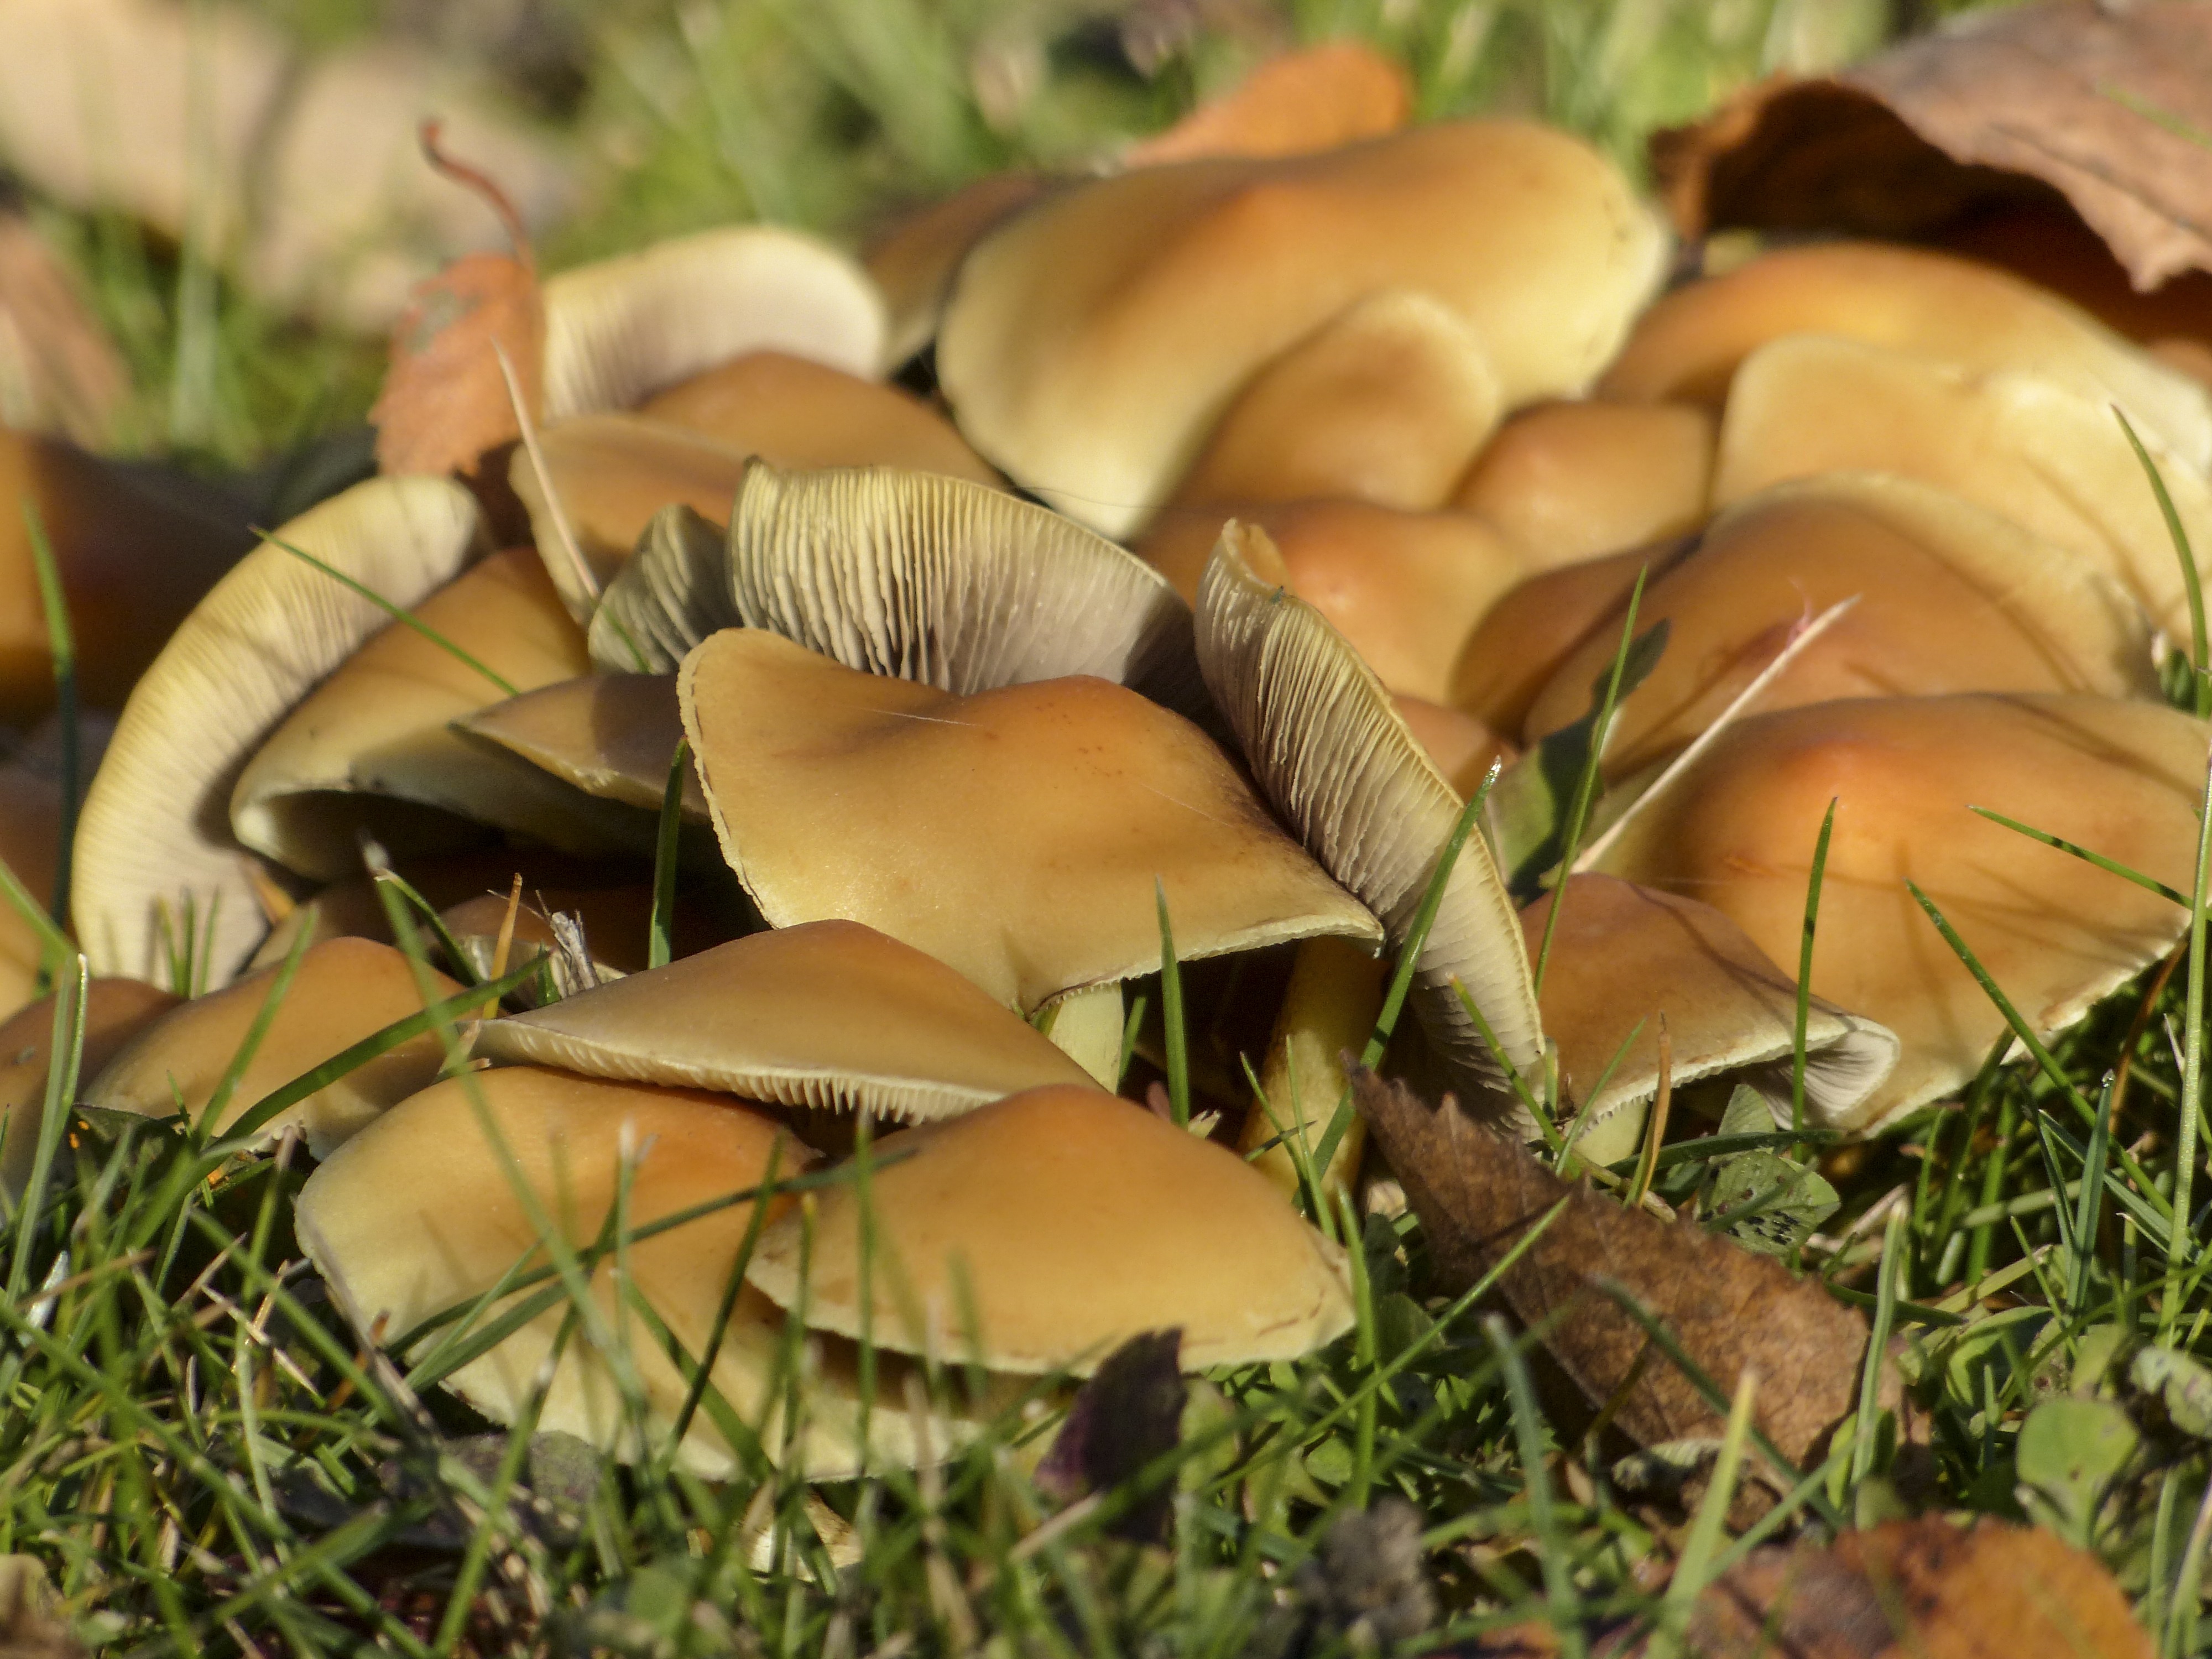
nature, forest, plant, meadow, fall, wild, autumn, mushroom, season, fauna, close up, wild plant, fungus, mushrooms, toxic, cluster, woodland, agaric, bolete, agaricus, matsutake, oyster mushroom, edible mushroom, medicinal mushroom, agaricomycetes, agaricaceae, penny bun, pleurotus eryngii